2022 Texas wildfires

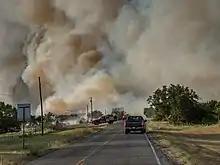
Smoke pollution from Dempsey fire, Palo Pinto County

Borrega Fire is the largest Texas fire since the Iron Mountain Fire in May 2011 and currently, 60,000 acres have been burned and was 95% contained.